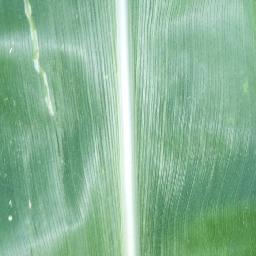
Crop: corn
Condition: (maize)_healthy